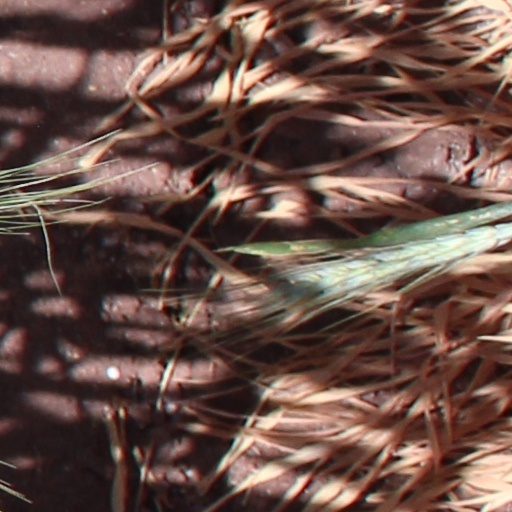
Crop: wheat